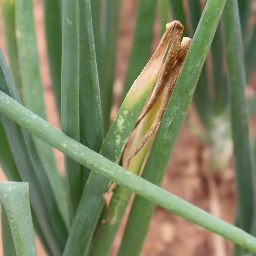
Label: Iris yellow virus